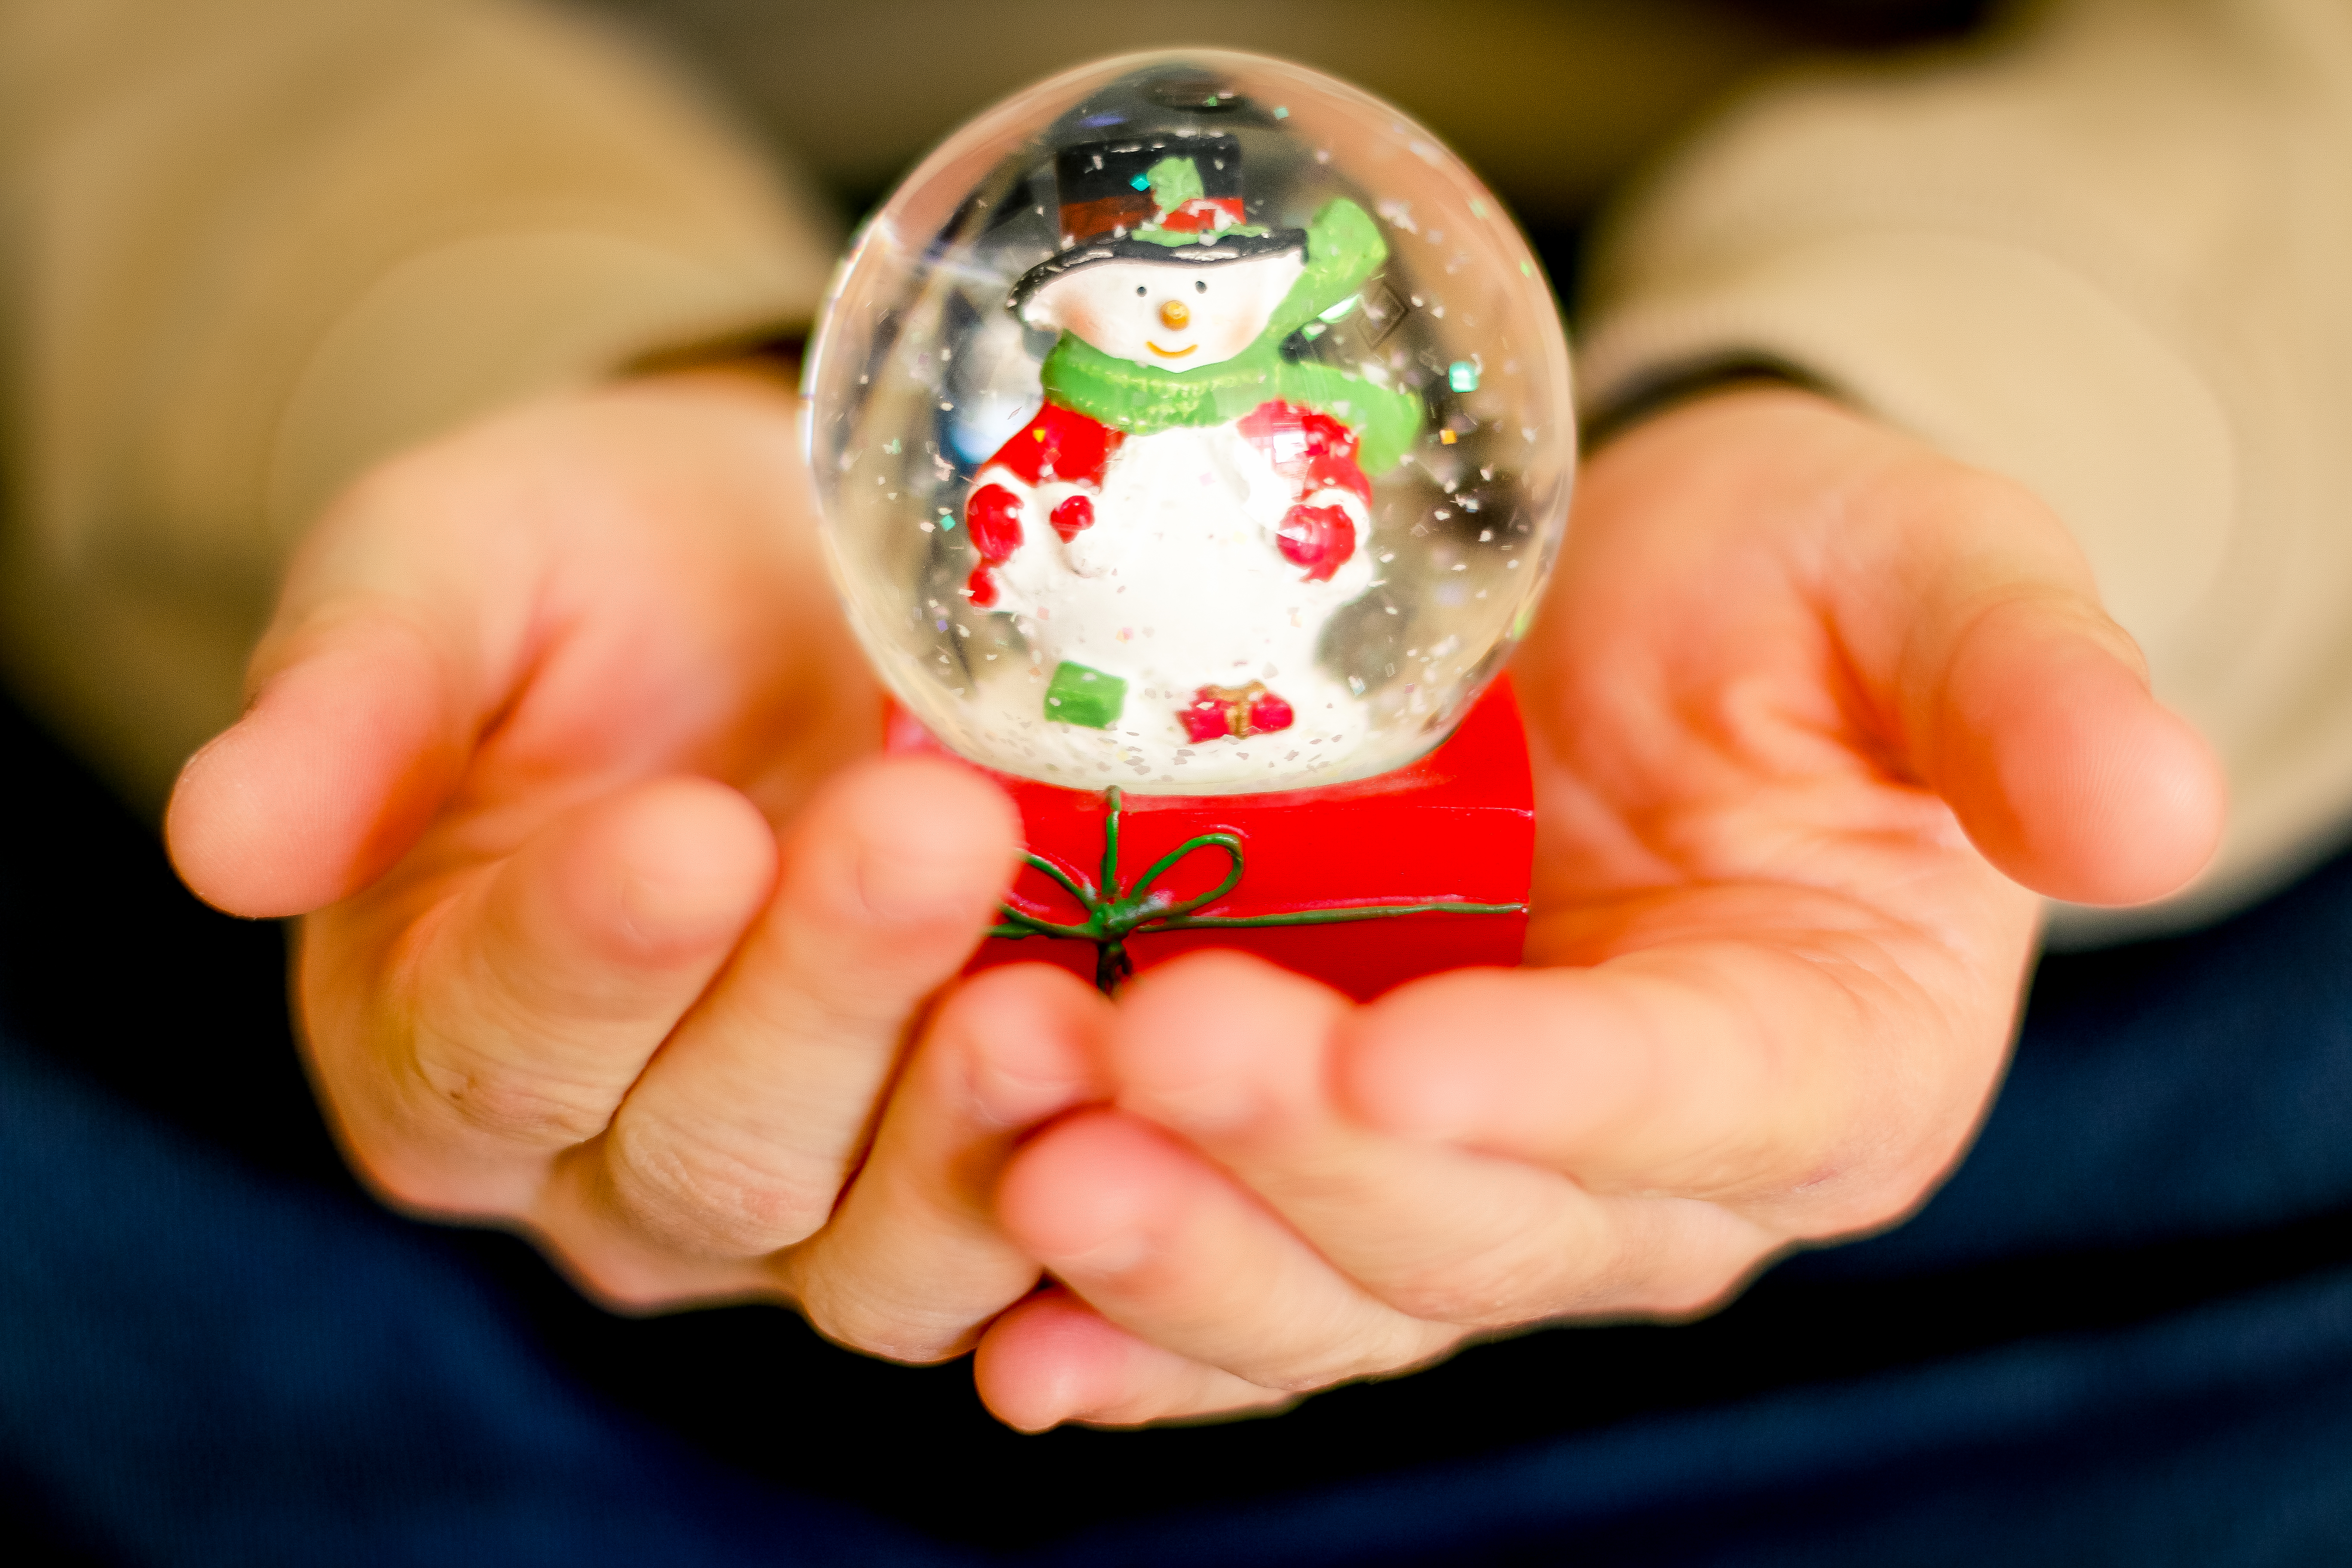
hand, gift, finger, food, red, christmas, close up, snowman, xmas, macro photography, snowglobe